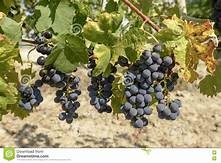
Label: grape